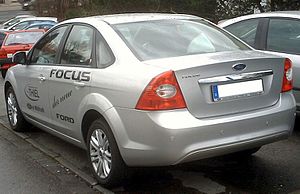
Ford Focus / Anden generation (2004−2010) / Modeloversigt
Ford Focus er en lille mellemklassebil bygget af Ford Motor Company. Den blev introduceret i Europa i efteråret 1998, i Nord- og Sydamerika i foråret 2000 og i Australien i september 2002. I de fleste lande efterfulgte den Ford Escort, i Asien og Australien Ford Laser. I 2000 og 2001 var Ford Focus verdens mest solgte bil.